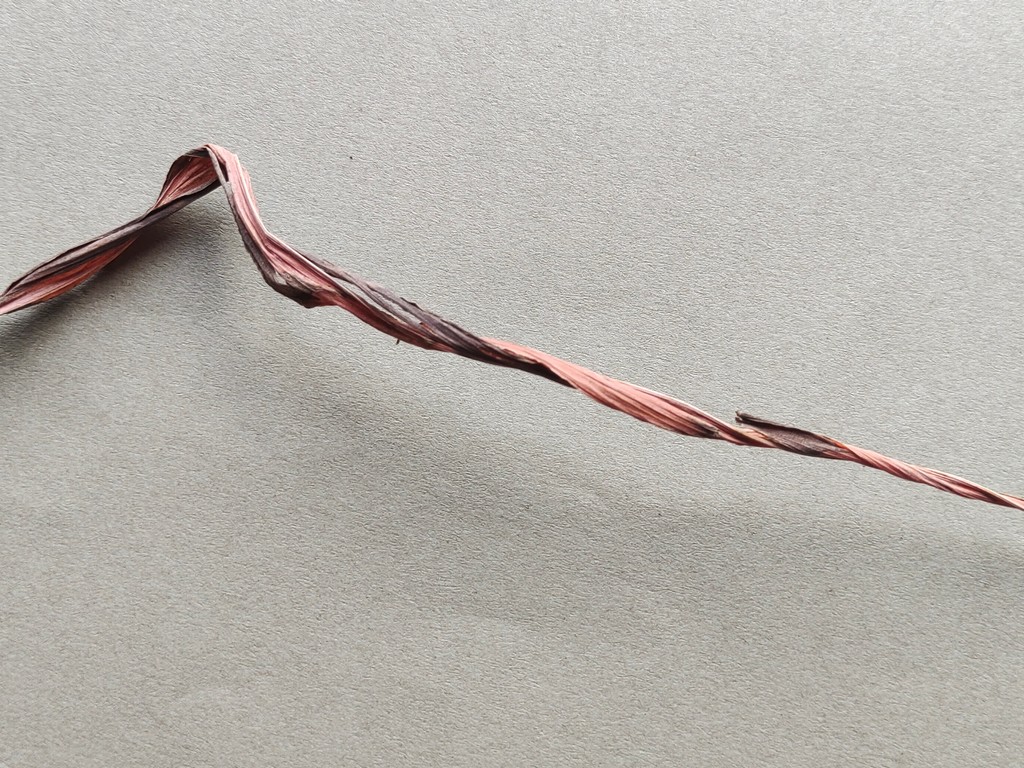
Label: Dried